History of Alfa Romeo

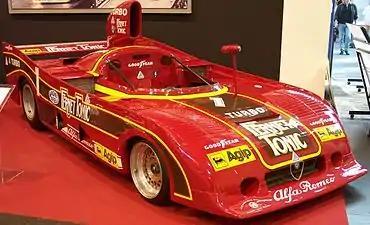
The Alfa Romeo 33 SC 12 that won the World Sportscar Championship in 1977 with Arturo Merzario, Vittorio Brambilla and Jean-Pierre Jarier

The Alfasud, also in 1972, was joined by a new model, the Alfetta, i.e., a mid to high-end sedan that was placed – in the Alfa Romeo range – between the Giulia and the 2000. The Alfetta was powered by the 1.8-liter version of Alfa Romeo's twin-shaft engine that had made its debut in 1968 on the 1750. The Alfetta featured completely new mechanicals that were developed to modernize the transmission, suspension, and chassis, whose schemes dated back to the 1900 and had become obsolete, especially in light of the technological advances made by competitors. The name of the new car was derived from the nickname of the racing model that had won the first Formula 1 world championship, the 158. The choice of the name was not accidental, nor was it dictated by tradition: the new mechanicals were derived from the competition cars and included a chassis with double wishbone front suspension and a De Dion rear axle. The transmission followed the transaxle scheme, with the gearbox and clutch mounted in bulk in the rear axle to achieve perfect weight distribution. Specifically, the De Dion tube solution was derived from the competition cars of the 1950s and was installed because it allowed the wheels to move independently without having unfavorable camber deviations, resulting in improved road holding. Because of these technical innovations, the Alfetta initially raised some doubts among some Alfa Romeo executives, who feared a negative response from the market accustomed to Alfa Romeo's classic and proven mechanics: the reaction of potential buyers to such a radical change could not be predicted with certainty. From a mechanical point of view, however, the Alfetta was ahead of its time, and no other competitor model possessed such a refined scheme. Nevertheless, the new model had one major flaw: it possessed some assembly problems.